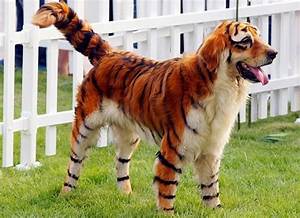
Label: cane